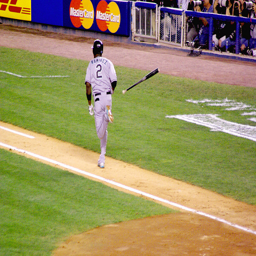
A baseball player running along a field after tossing a bat.
The baseball player runs on the field in the stadium.
Baseball player tosses the bat as he runs for first base
a man throwing a bat while running to first base
A baseball player hit the baseball and runs to first base.